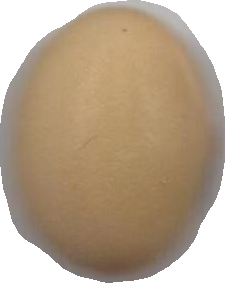
Variety: Anjasmoro